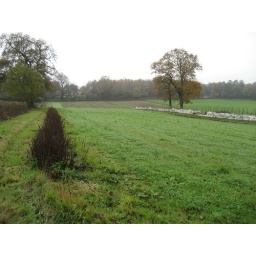
green manure in the veg field - Plaw Hatch